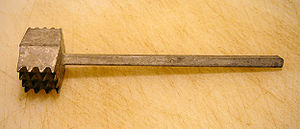
Kødmørning
Kødhammer
Kødmørning er den proces, hvor kød mekanisk eller kemisk mørnes.